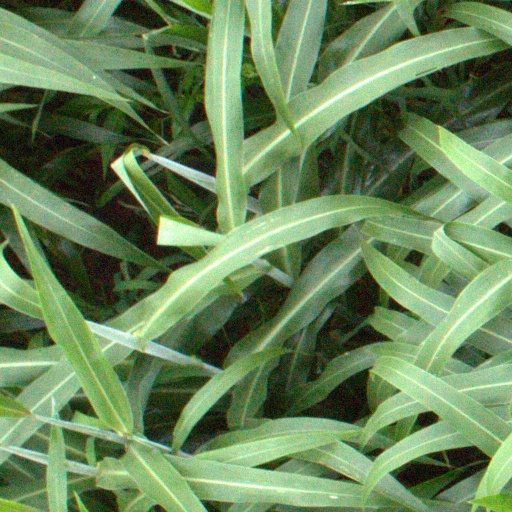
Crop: sorghum